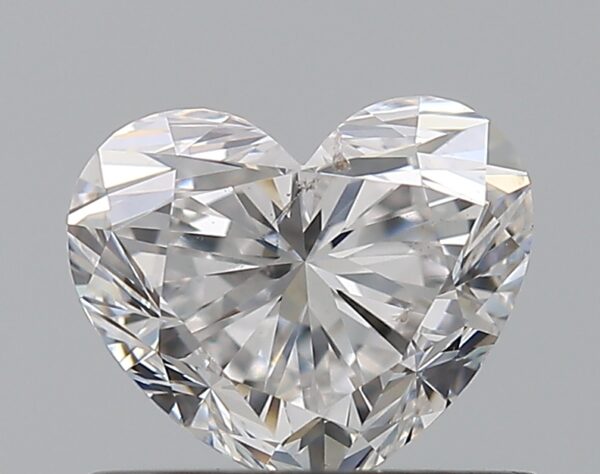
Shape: heart
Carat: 0.7
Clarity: SI1
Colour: D
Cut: VG
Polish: EX
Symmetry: EX
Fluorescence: N
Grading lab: GIA
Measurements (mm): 5.03 x 6 x 3.71